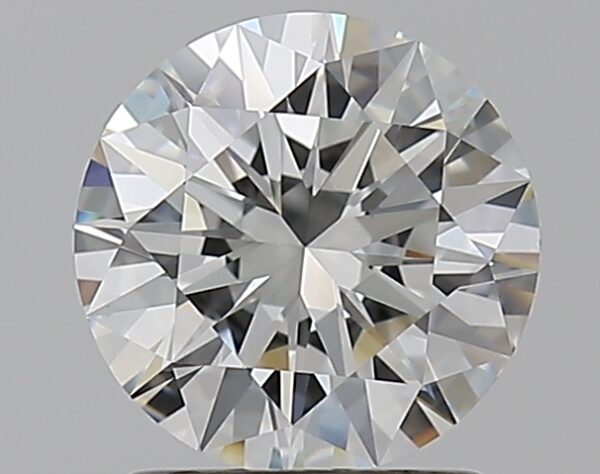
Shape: round
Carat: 1.3
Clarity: VVS1
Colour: G
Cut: EX
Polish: EX
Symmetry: EX
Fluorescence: N
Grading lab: GIA
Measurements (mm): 7.13 x 7.16 x 4.27